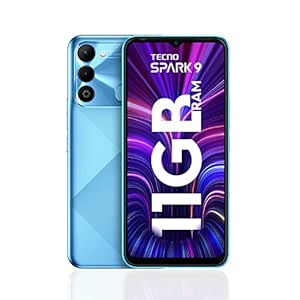
Tecno Spark 9 (Sky Mirror
Category: Electronics
Price: 8999 (list price: 13499)
Rating: 3.8 (3,145 ratings)
About this product: Upto 11GB larger RAM (6GB LPDDR4x + 5GB Virtual RAM) with the help of memory fusion technology | 37% improvement in apps switching | 128GB eMCP ROM | No support for Africa's frequency bands|90Hz Refresh Rate | 180Hz Touch Sampling Rate | 6.6" HD+ Dot Notch display | 269PPI Pixel Density for richer colors|13MP rear Dual Camera and Dual Flashlight | 8MP Selfie camera with front flash| Multiple AI modes like Portrait, HDR, Smile Shot, AI Scene Detection | Shoot Clear 1080P Time-lapse, Slow Motion, Video Bokeh videos|MediaTek Helio G37 Gaming Processor | 64-bit 2.3GHz Max CPU Frequency | HiOS 8.6 based on Android 12 | DTS Powered Loud Speaker | Soplay 2.0 for Music composing|5000mAh battery with up to 30 days long standby | 25 hours Video playback or 26 hours Calling or 133 hours music playback | Ultra Battery saver mode for extreme backup